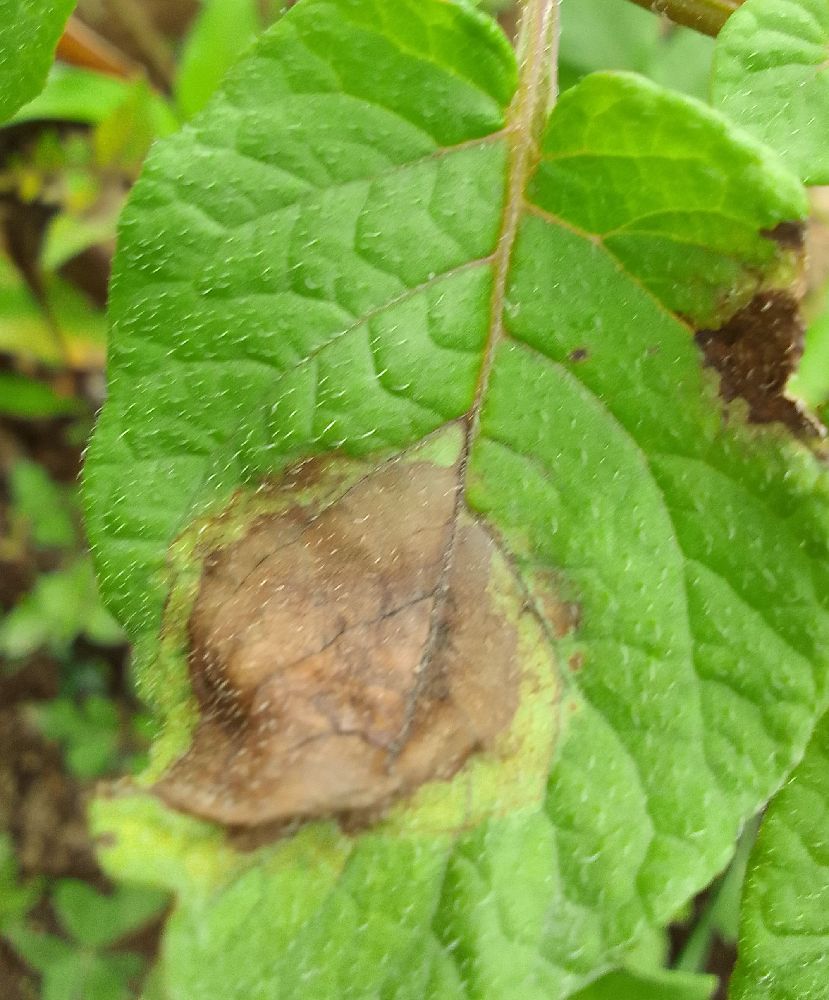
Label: Late blight